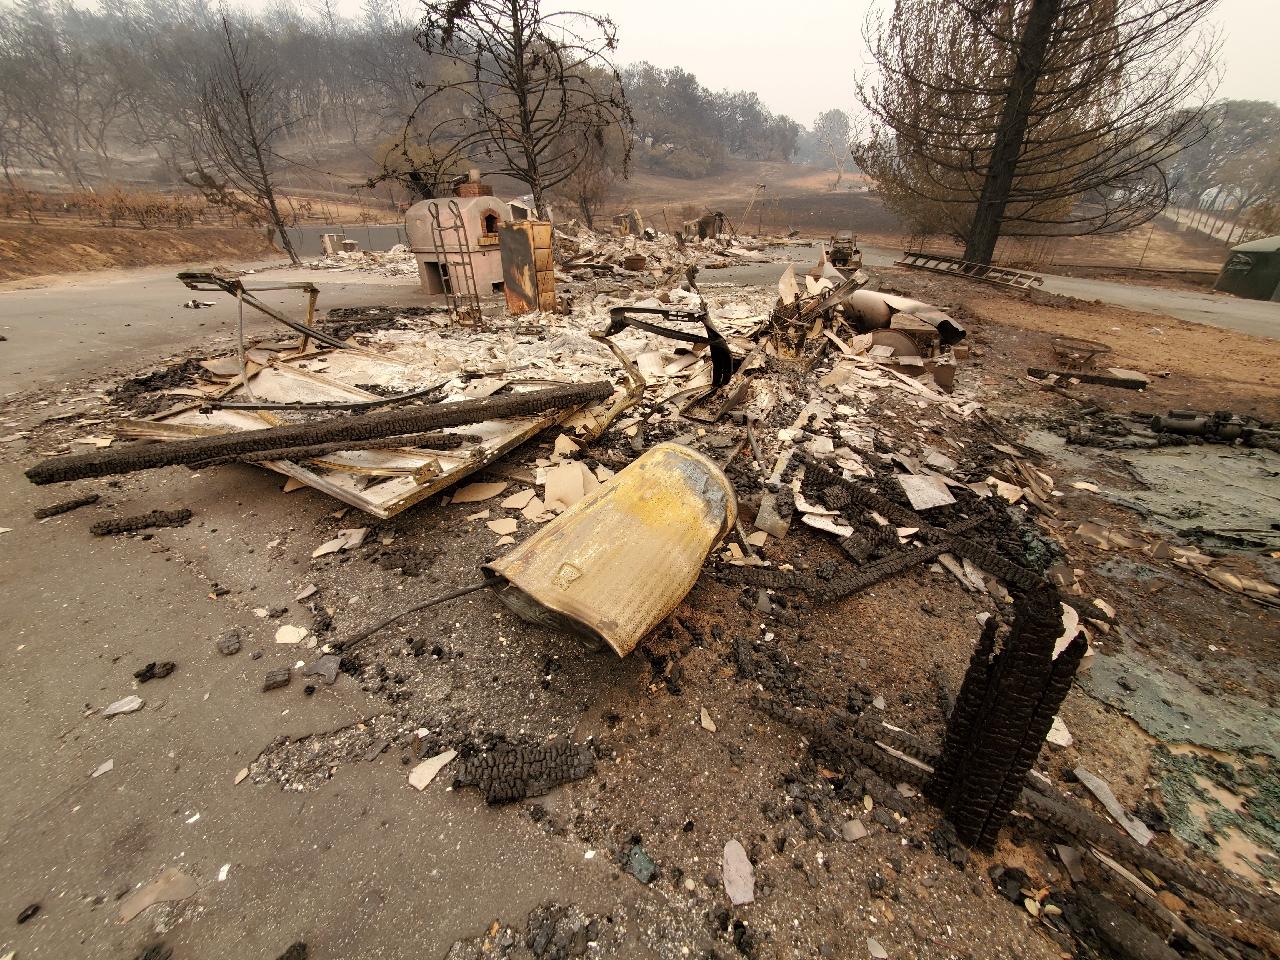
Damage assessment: destroyed